Picea glauca

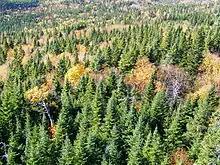
Taiga in the Gaspésie, Québec, including other species

White spruce is extremely hardy to low temperatures, provided the plant is in a state of winter dormancy. Throughout the greater part of its range, white spruce routinely survives and is undamaged by winter temperatures of , and even lower temperatures occur in parts of the range. Boreal "Picea" are among the few extremely hardy conifers in which the bud primordia are able to survive temperatures down to .